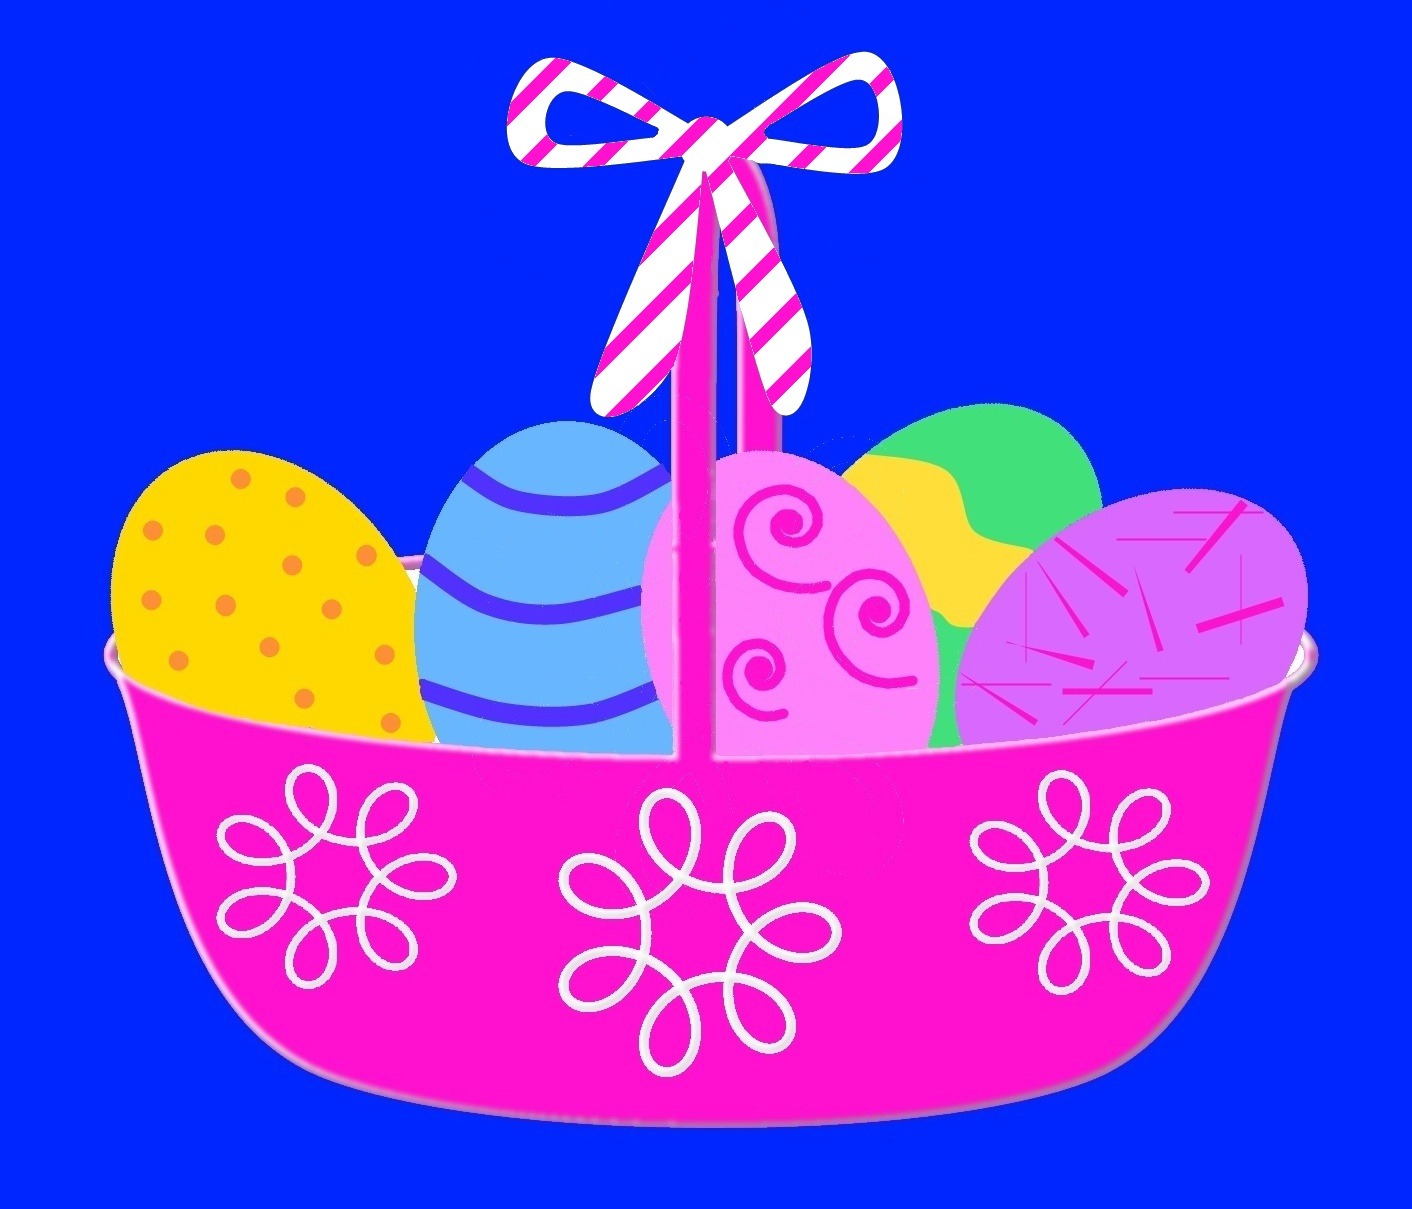
color, holiday, basket, font, art, illustration, text, hide, eggs, easter, cartoon